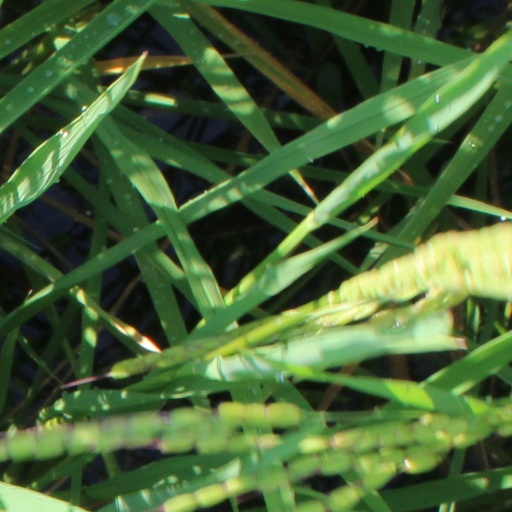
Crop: rice